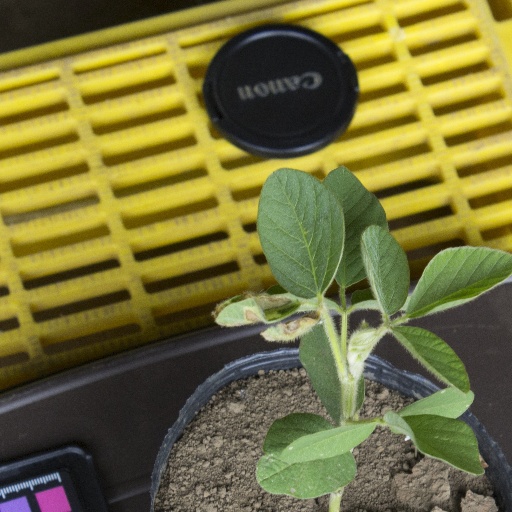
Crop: soybean